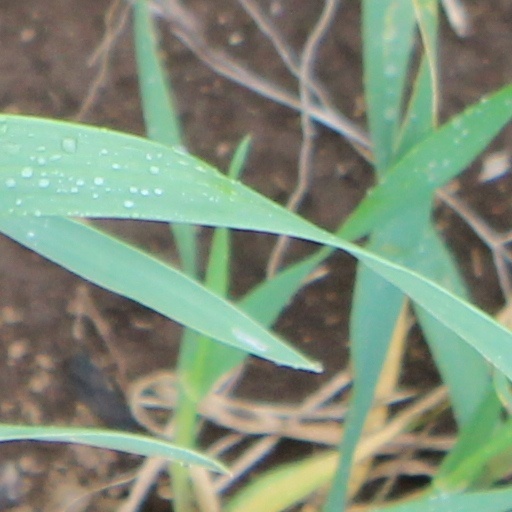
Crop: wheat